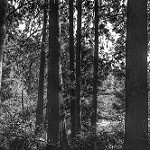
Label: B & W